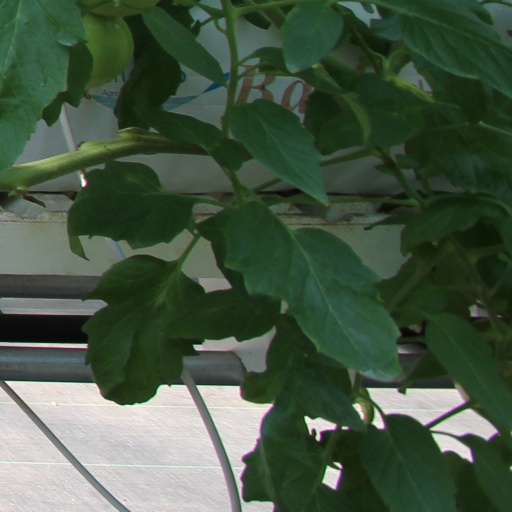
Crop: tomato